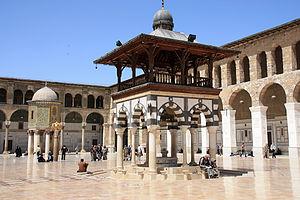
Ibn Qudama al-Maqdissi, né en 1147 à Jamma'in en Palestine et mort en 1223 à Damas, était un théologien arabe musulman du madhhab hanbali, auteur de nombreux livres de jurisprudence islamique doctrine hanbalite dont al-Mughni et Tahrim an-nadhar.